Patronage in ancient Rome

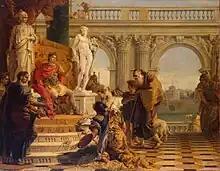
"Maecenas Presenting the Liberal Arts", 1743, by Giovanni Battista Tiepolo depicting Augustus in a fanciful setting as a patron whose support is sought

Patronage ("clientela") was the distinctive relationship in ancient Roman society between the "patronus" ('patron') and their "cliens" ('client'). Apart from the patron-client relationship between individuals, there were also client kingdoms and tribes, whose rulers were in a subordinate relationship to the Roman state.